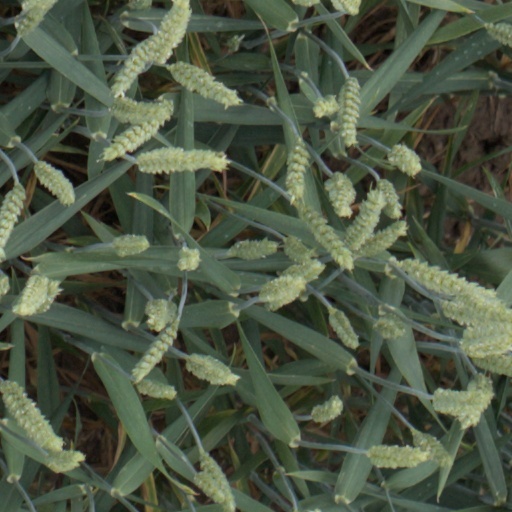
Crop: wheat